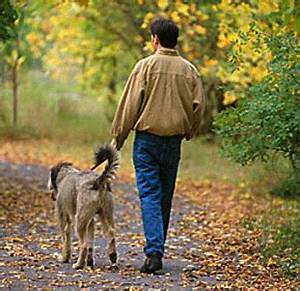
Label: cane